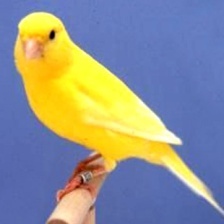
Species: CANARY
Scientific name: SERINUS CANARIA DOMESTICA